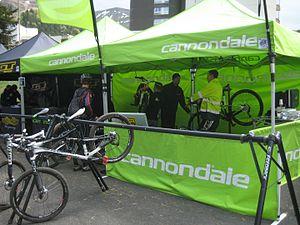
stand Cannondale au vélo vert festival 2012 au lioran
Cannondale Bicycle Corporation est un important constructeur américain de vélos dont le siège se trouve à Bethel, dans le Connecticut. Jusqu'en 2010 les cadres des vélos Cannondale étaient fabriqués à Wilton. Depuis 2011 ils sont fabriqués à Taichung, à Taïwan. Cannondale appartient au groupe Dorel Industries.